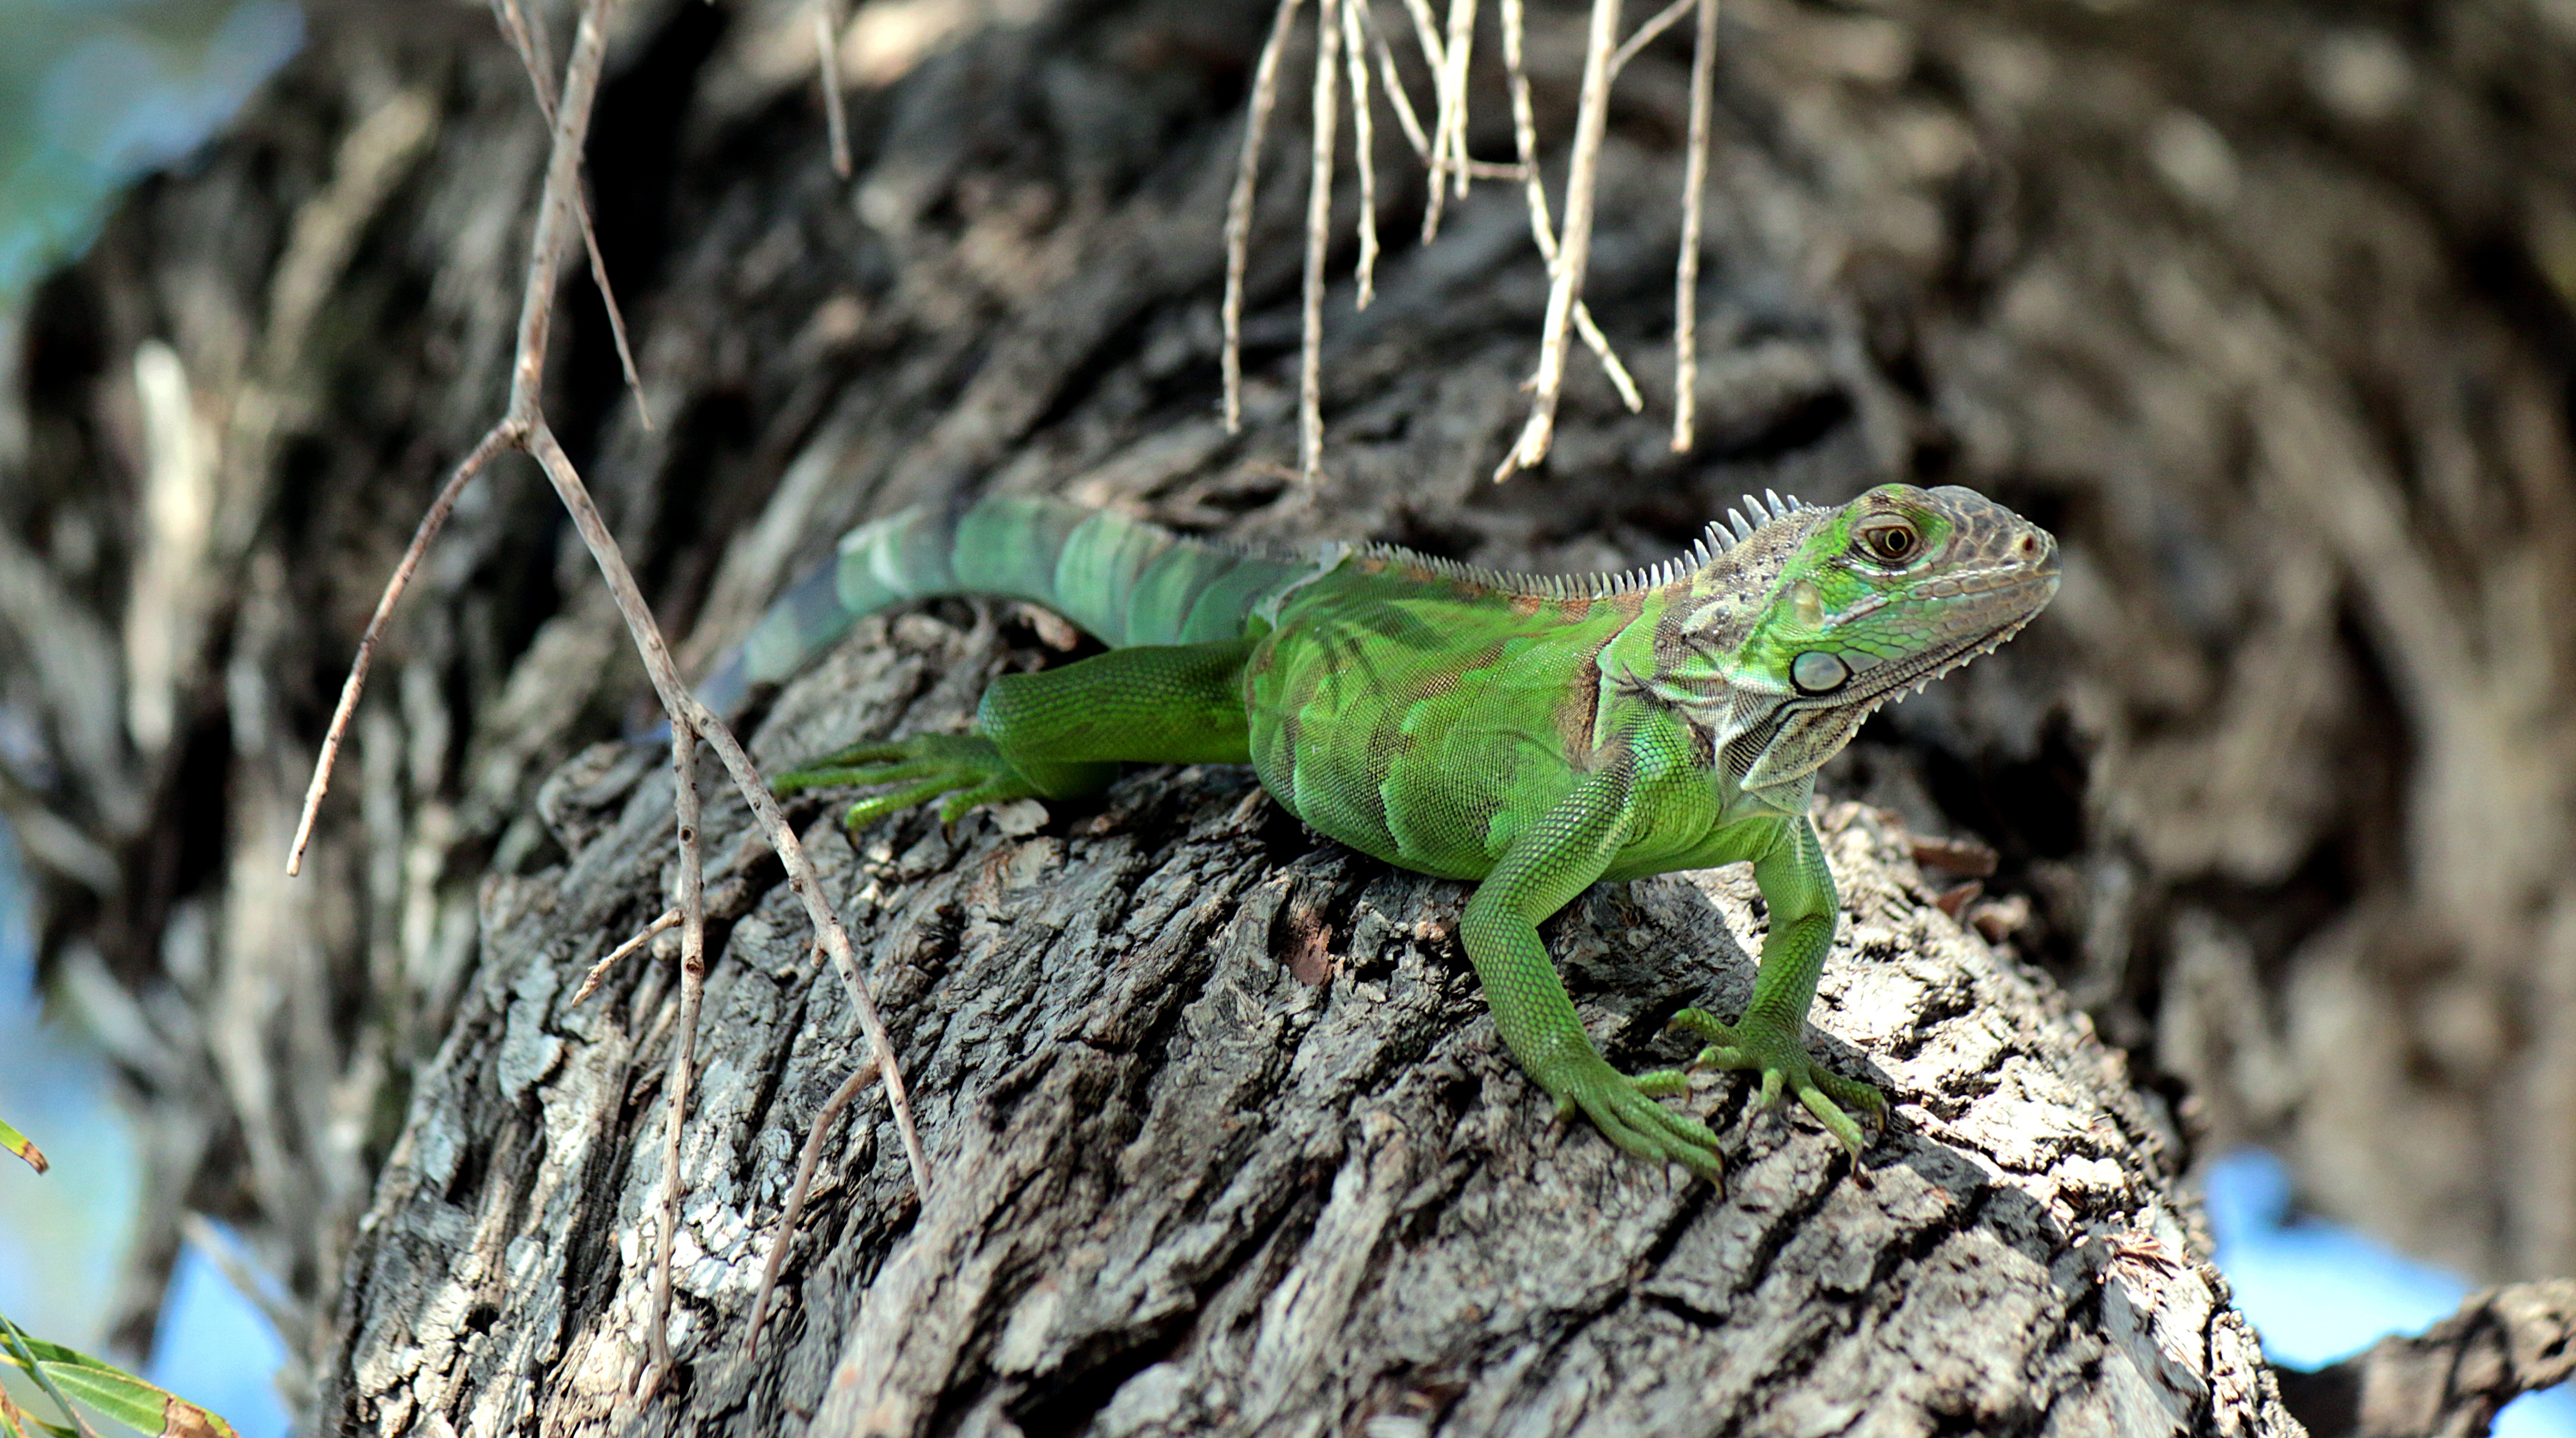
branch, wildlife, green, reptile, iguana, fauna, lizard, green lizard, vertebrate, iguania, lacerta, agamidae, dactyloidae, scaled reptile, lacertidae